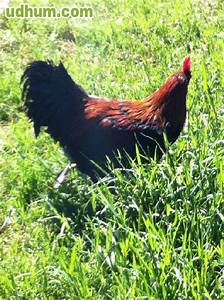
Label: gallina